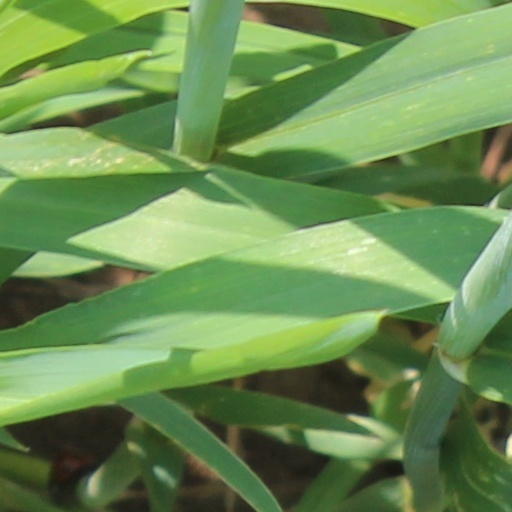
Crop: wheat